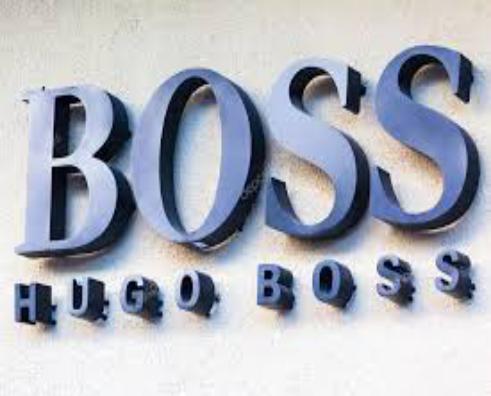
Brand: Hugo Boss
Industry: Clothes